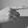
ASL letter: G